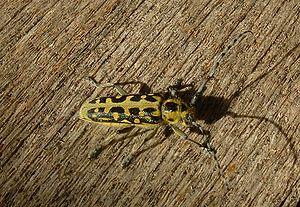
Saperda scalaris, la saperde à échelons, est une espèce d'insectes coléoptères de la famille des longicornes, ou cérambycidés.
Les Saperdini Mulsant, 1839 forment une tribu de coléoptères cérambycidés de la sous-famille des Lamiinae. Elle est répandue dans tous les continents avec plus de quatre-vingts genres et mille sept cents espèces.
Saperda est un genre d'insectes coléoptères cérambycidés de la sous-famille des Lamiinae.